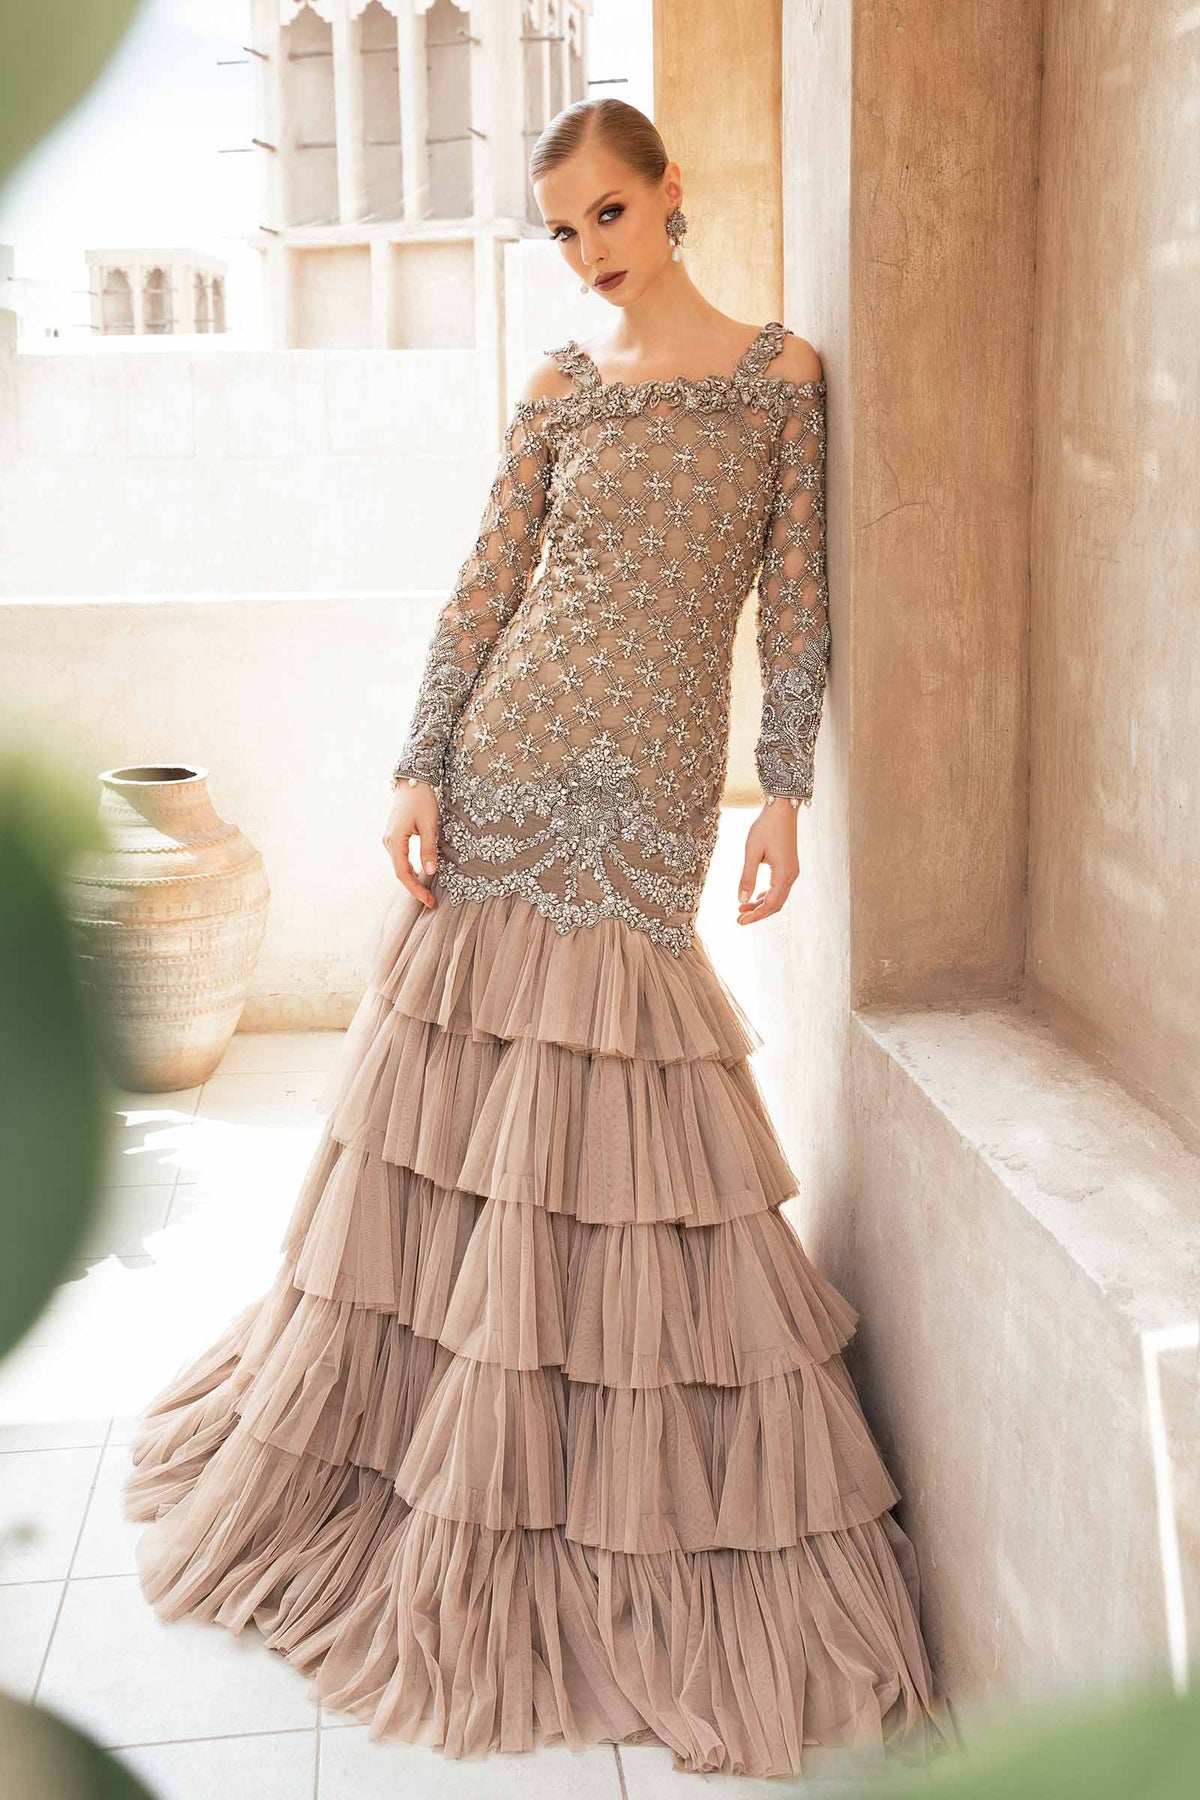
mauve ruffle long sleeve muslin